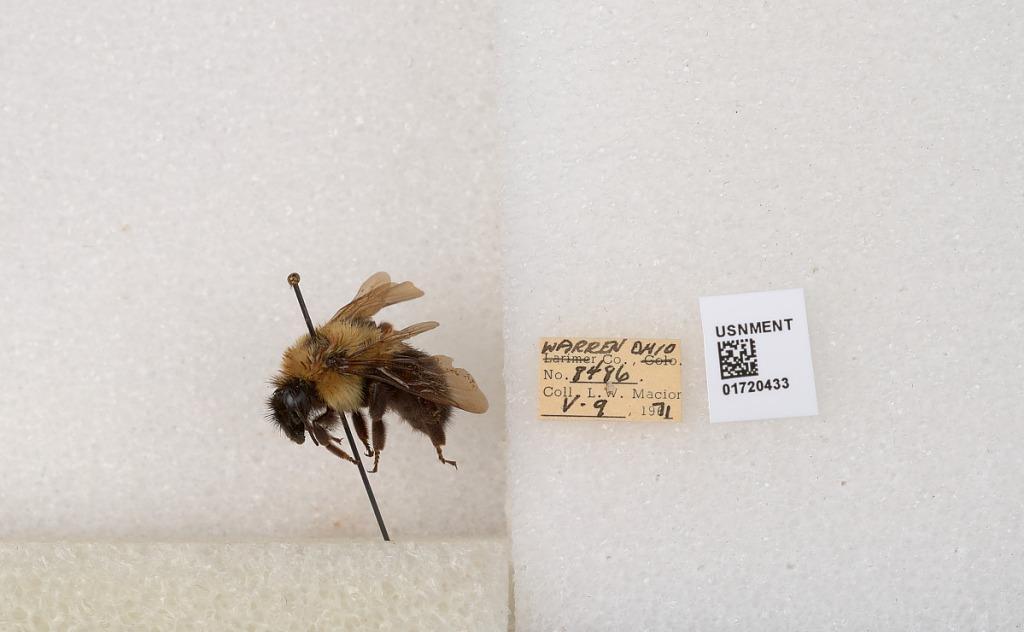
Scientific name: Bombus bimaculatus Cresson
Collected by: L. Macior
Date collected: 1971-5-9
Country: United States
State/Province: Ohio
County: Warren
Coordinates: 39.4276, -84.1668